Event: Nepal Earthquake
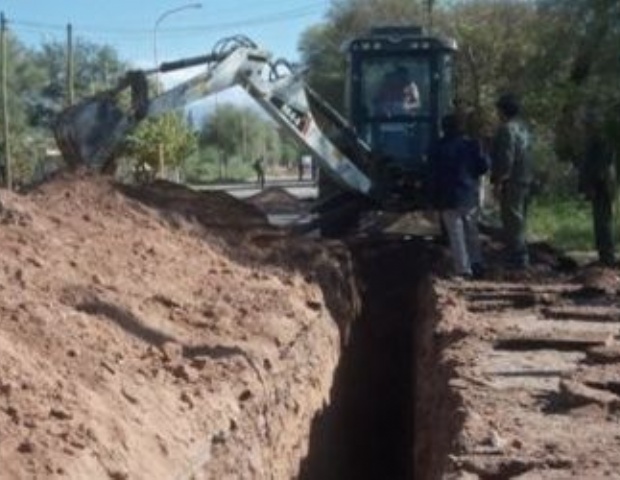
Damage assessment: no_damage